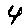
Label: 4